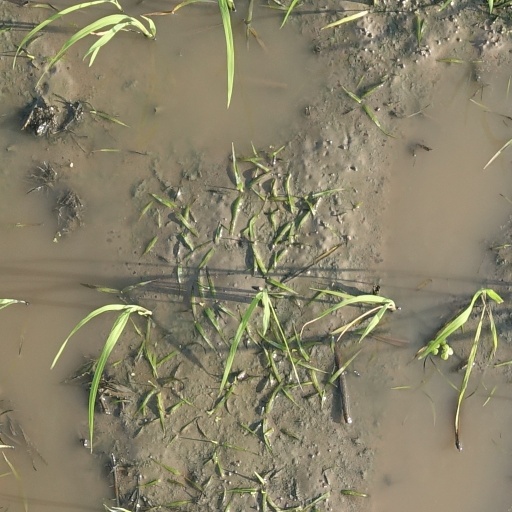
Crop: rice